Pennsylvania Route 73

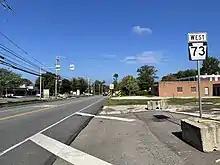
PA 73 westbound past Butler Pike in Broad Axe

In the original 1928 routing, PA 73 ran between PA 23 near Blue Ball and US 1 (Roosevelt Boulevard) in Philadelphia. The route followed New Holland Road north through Bowmansville and Knauers to Reading, where it passed through the city along US 222 (Lancaster Avenue), Bingaman Street, Chestnut Street, and US 422 (Perkiomen Avenue). From Reading, PA 73 split from US 422 in Mount Penn and followed Carsonia Avenue and Friedensburg Road to Oley, where it picked up its current routing to Cheltenham Township. Here, PA 73 continued east along Church Road, Township Line Road, and Cottman Avenue to US 1. Upon being designated, PA 73 was paved between south of Reading and Schwenksville and between Skippack and Philadelphia. After the Tacony–Palmyra Bridge was built in 1929, the eastern terminus was moved to its current location on the bridge at the New Jersey state line. It followed Cottman Avenue, US 13 (Frankford Avenue), and US 422 (Levick Street) to the bridge.